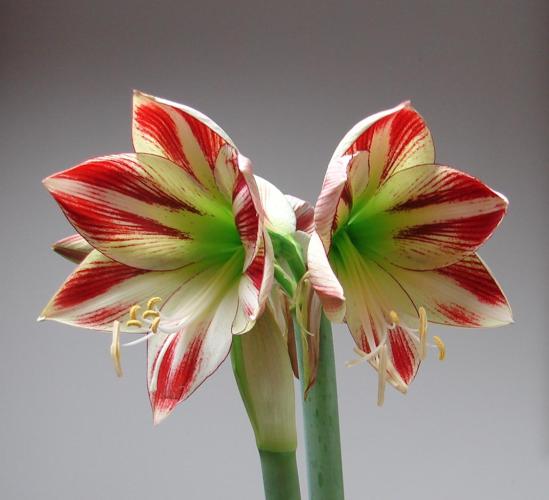
Label: hippeastrum